Ernest Barthez

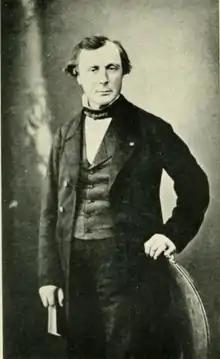
Dr. Barthez

Antoine Charles Ernest Barthez (1811-1891) most well known as Dr. Barthez was a French physician.